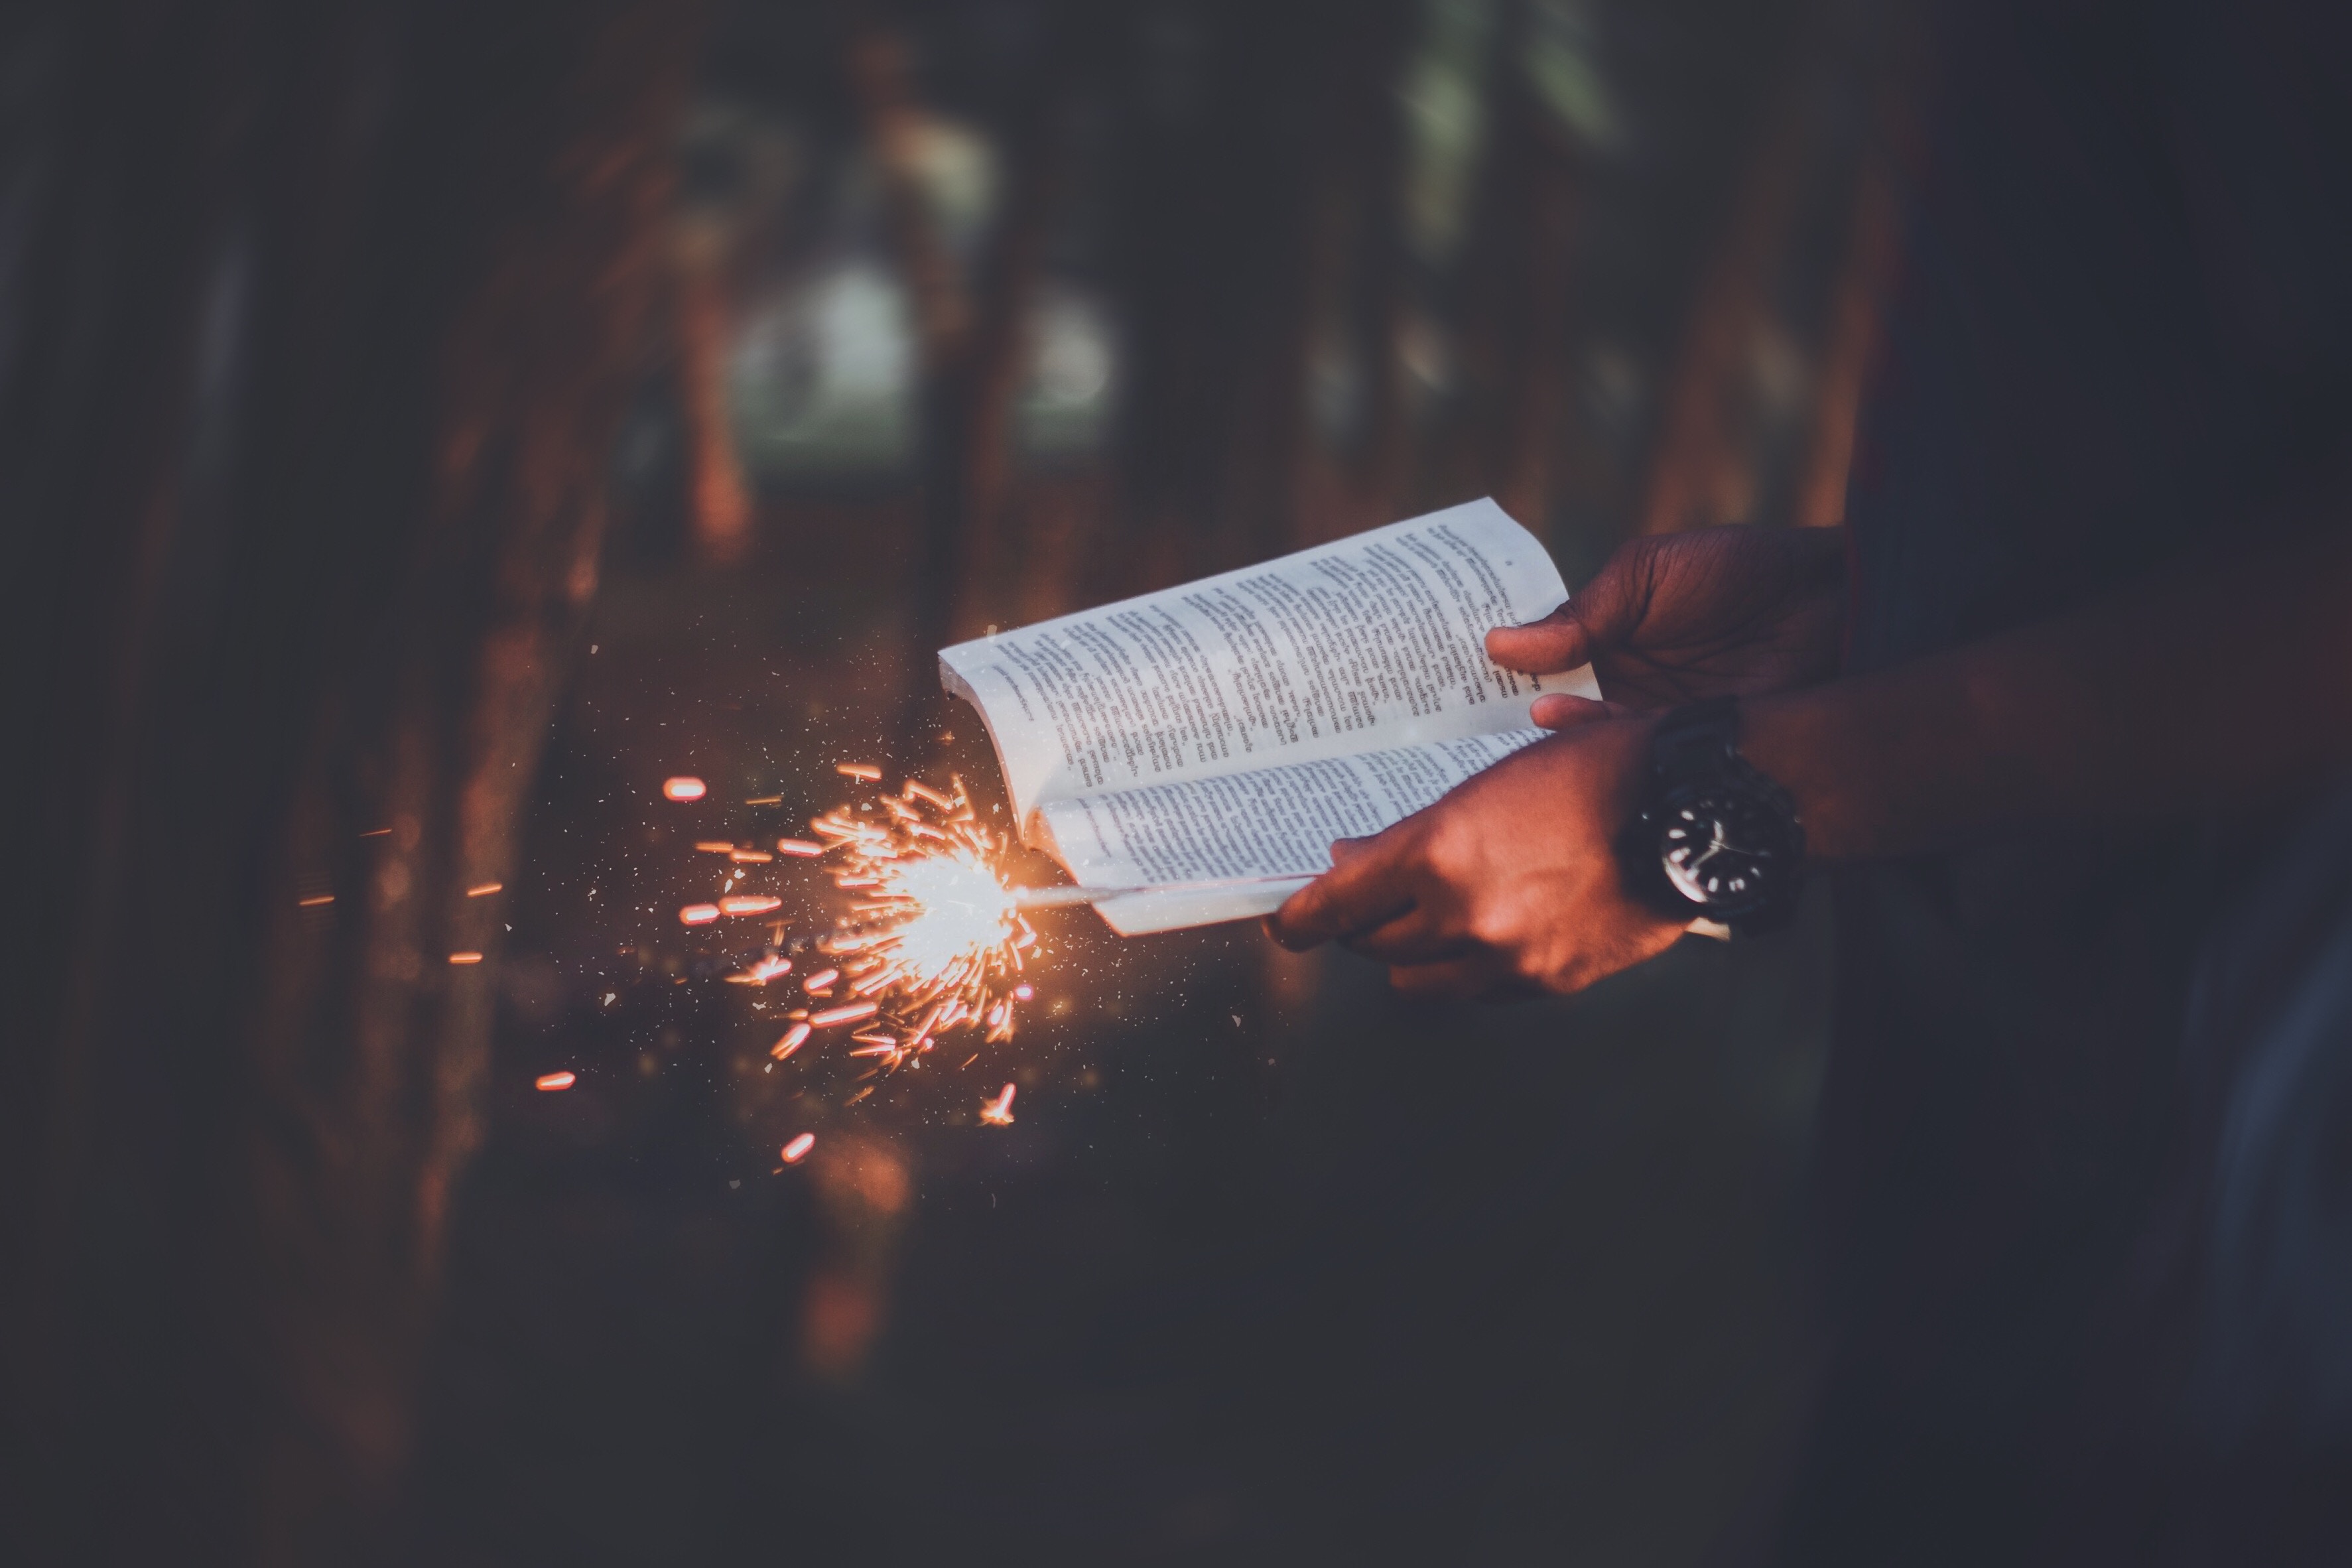
light, night, photography, sunlight, reflection, red, color, flame, fire, darkness, explosion, macro photography